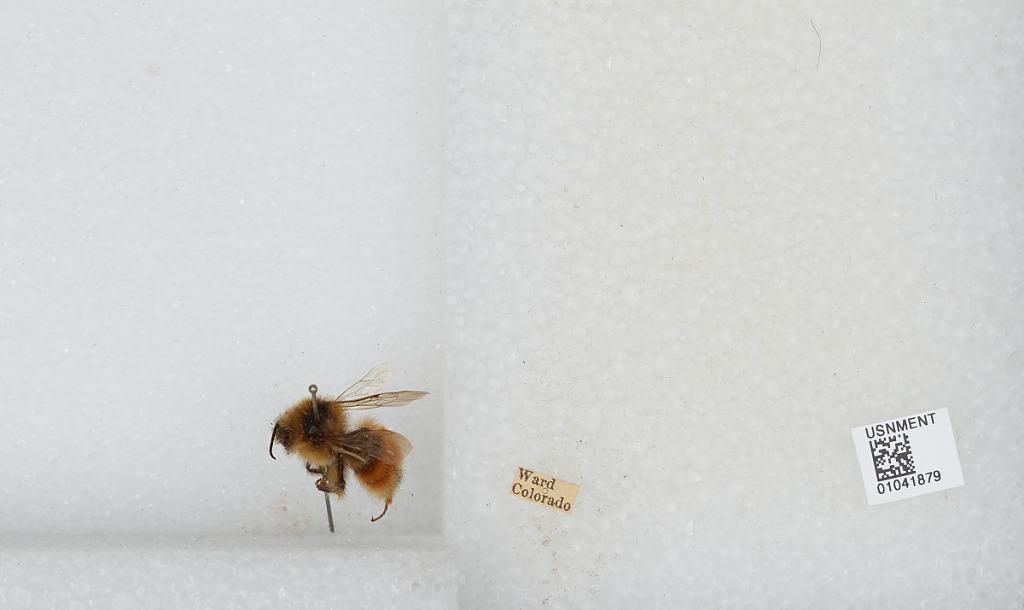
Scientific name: Bombus sp.
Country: United States
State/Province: Colorado
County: Boulder
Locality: Ward
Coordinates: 40.0722, -105.508